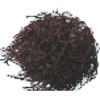
Label: rambutan